Richard Wordsworth

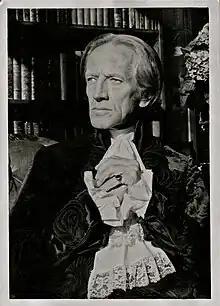
Playing Thomas Jefferson

Richard Curwen Wordsworth (19 January 1915 – 21 November 1993) was an English character actor. He was the great-great-grandson of the poet William Wordsworth.